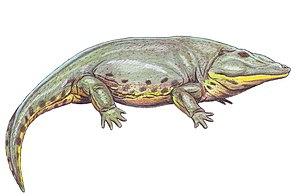
Les temnospondyles ou Temnospondyli forment un taxon éteint regroupant un nombre important et extrêmement varié de tétrapodes de quelques centimètres à près de sept mètres de longueur qui ont prospéré dans le monde entier pendant environ 280 millions d'années, du Carbonifère jusqu'au milieu du Crétacé, avec une grande diversification au Permien et au Trias. Leurs fossiles ont été trouvés sur tous les continents. Ils se sont adaptés à un large éventail d'habitats, notamment en eau douce, sur terre et même dans les milieux marins côtiers.
Les euskéliens sont un sous-ordre éteint d'amphibiens temnospondyles.
Eryops est un genre éteint appartenant aux temnospondyles. Il a été trouvé dans le Permien d'Amérique du Nord. Ces tétrapodes étaient caractérisés par un crâne massif aux orbites placés très postérieurement.